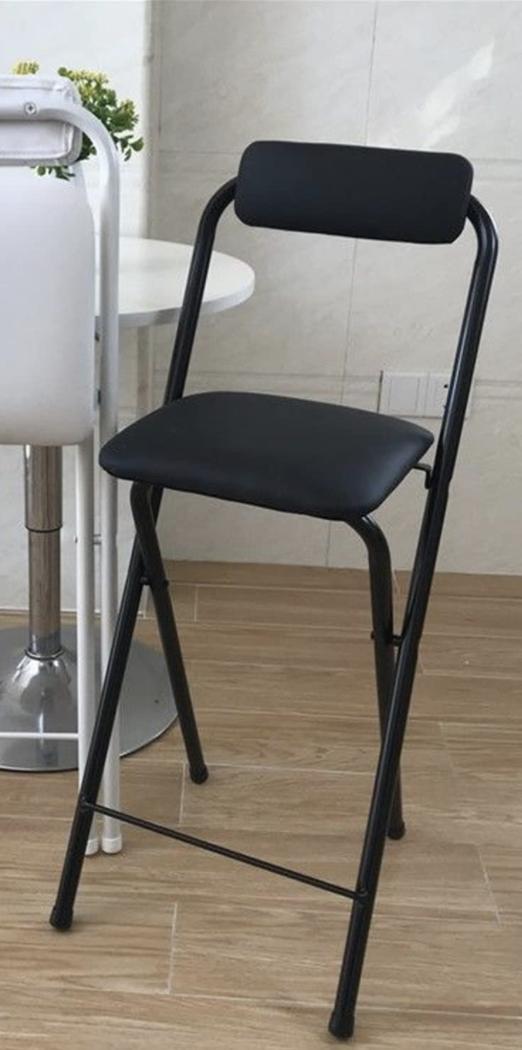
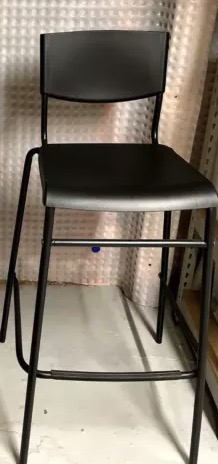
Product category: stool
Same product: no